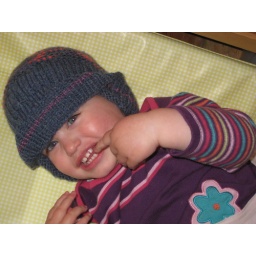
Mia in yet another cute hat shot!